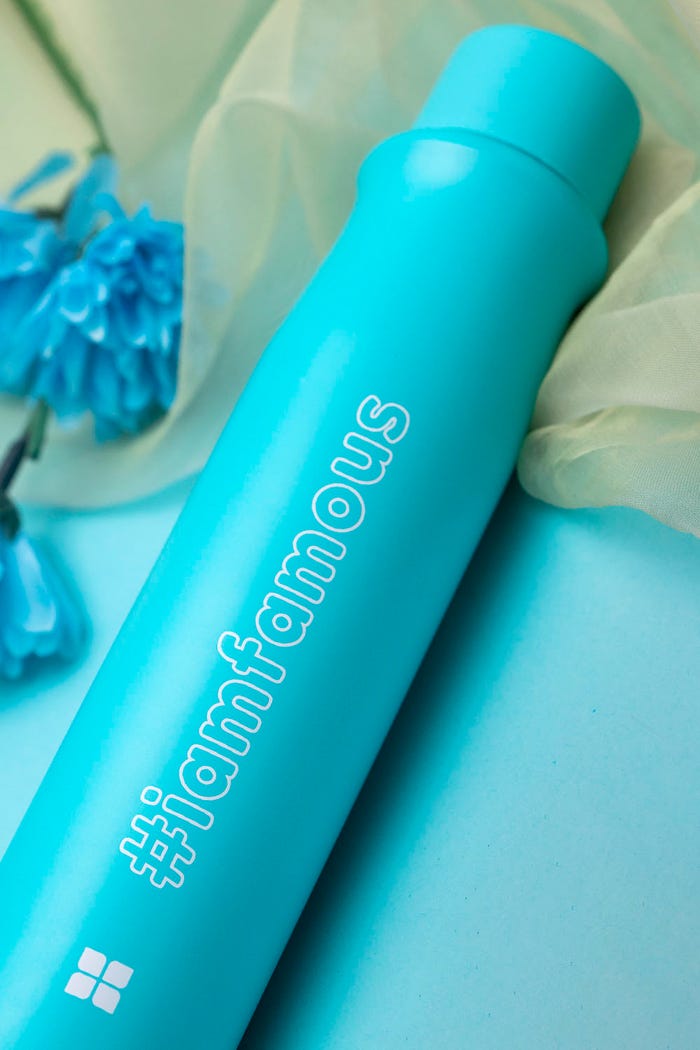
blue water bottle